Otto Henne am Rhyn

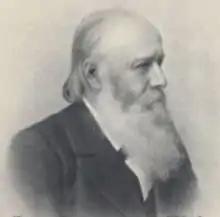

Otto Henne am Rhyn (August 26, 1828 in St. Gallen – April 30, 1914 in Weiz) was a Swiss writer.